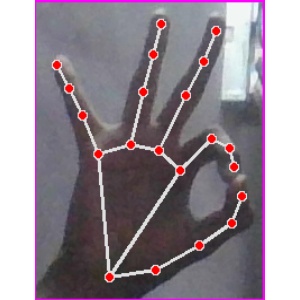
अक्षर: ण